List of mammals of the Balearic Islands

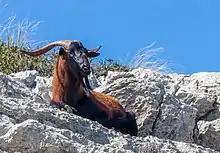
A boc or Majorcan feral goat

The even-toed ungulates are ungulates whose weight is borne about equally by the third and fourth toes, rather than mostly or entirely by the third as in perissodactyls. There are about 220 artiodactyl species, including many that are of great economic importance to humans.